James Marjoribanks

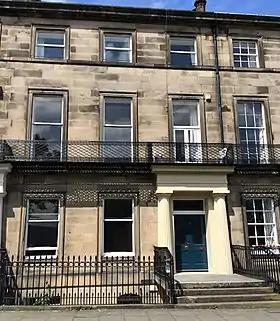
13 Regent Terrace, Edinburgh, home of Sir James

Marjoribanks retired to Edinburgh where he lived at Regent Terrace, and resumed climbing Scottish mountains as he had done in his youth. He was an expert croquet player, often having discussed tactics with his delegation on the croquet lawn of his Brussels residence.